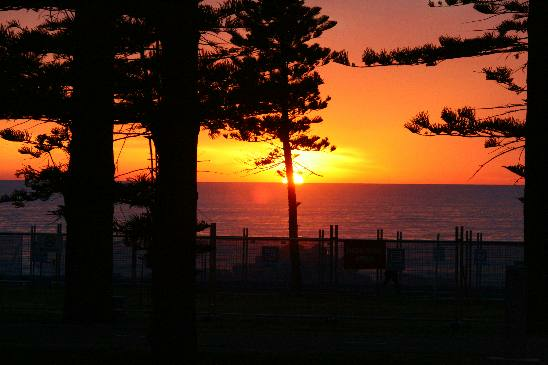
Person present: No